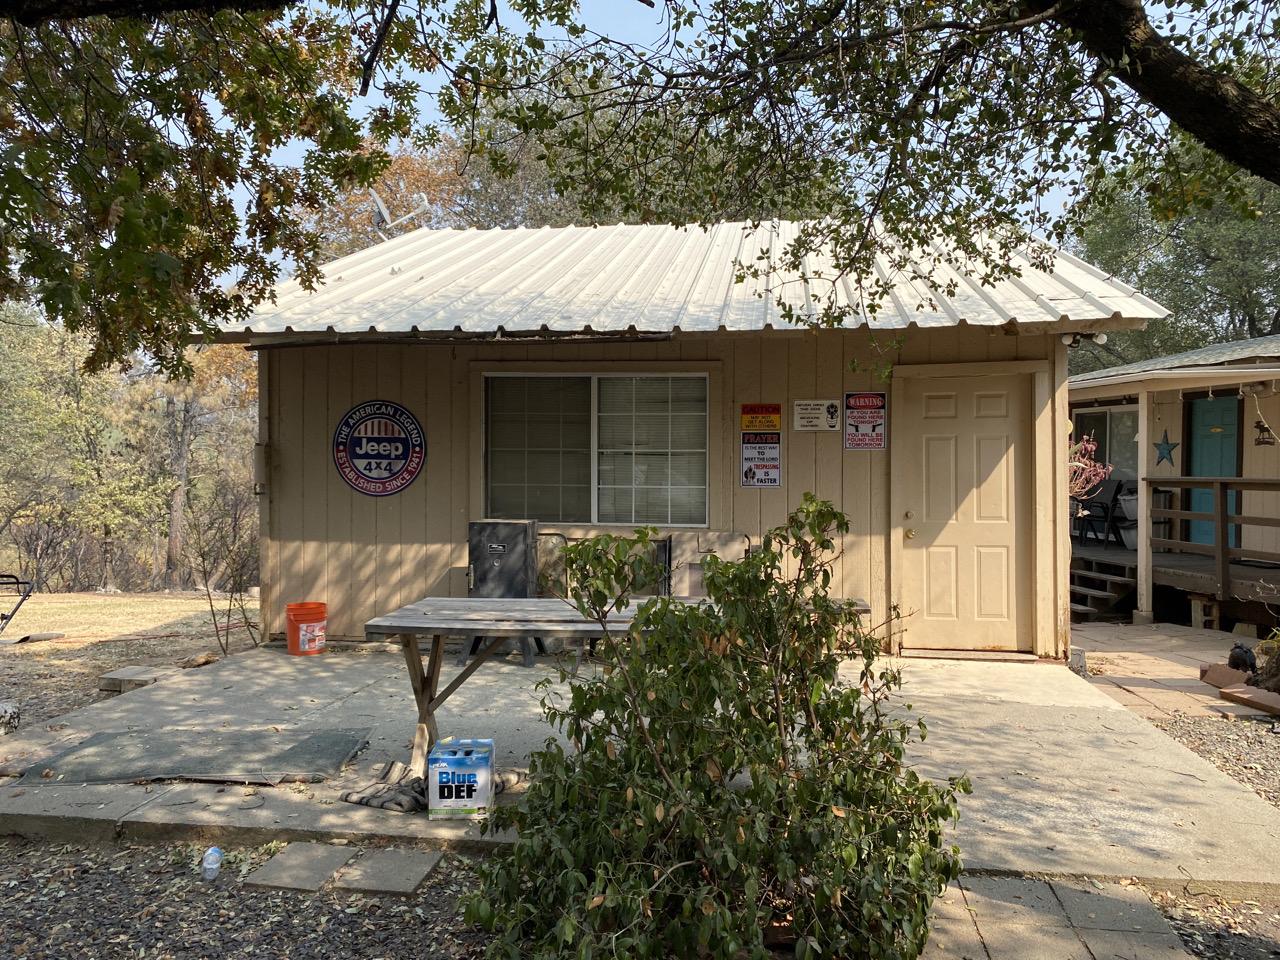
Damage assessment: no_damage